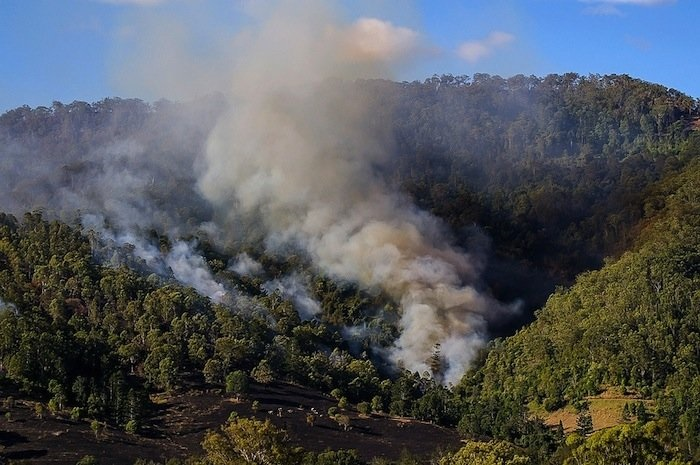
Fire: no
Smoke: yes